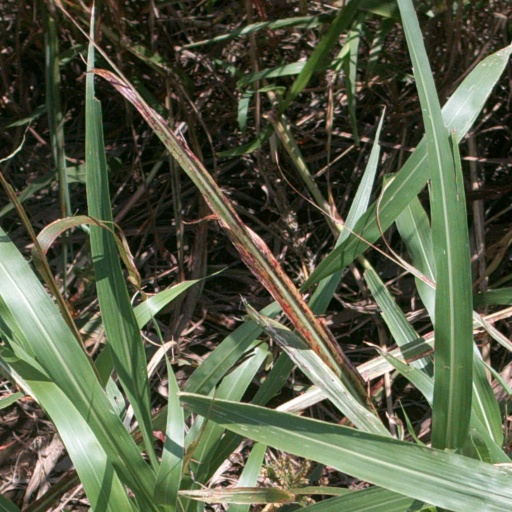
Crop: sorghum